Tomine Station

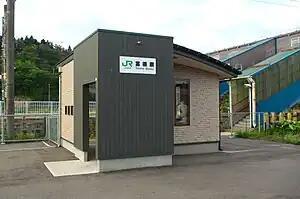
Tomine Station (May 31, 2011)

Tomine Station is served by the Ōu Main Line, and is located 365.5 km from the terminus of the line at Fukushima Station.